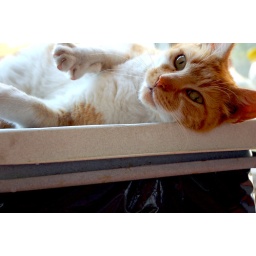
the cat that visits us everyday, spends more time in our home than anywhere else. We call him Ronald.